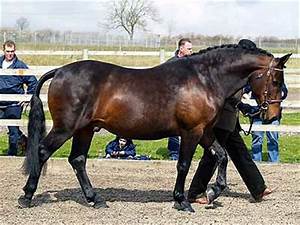
Label: horse